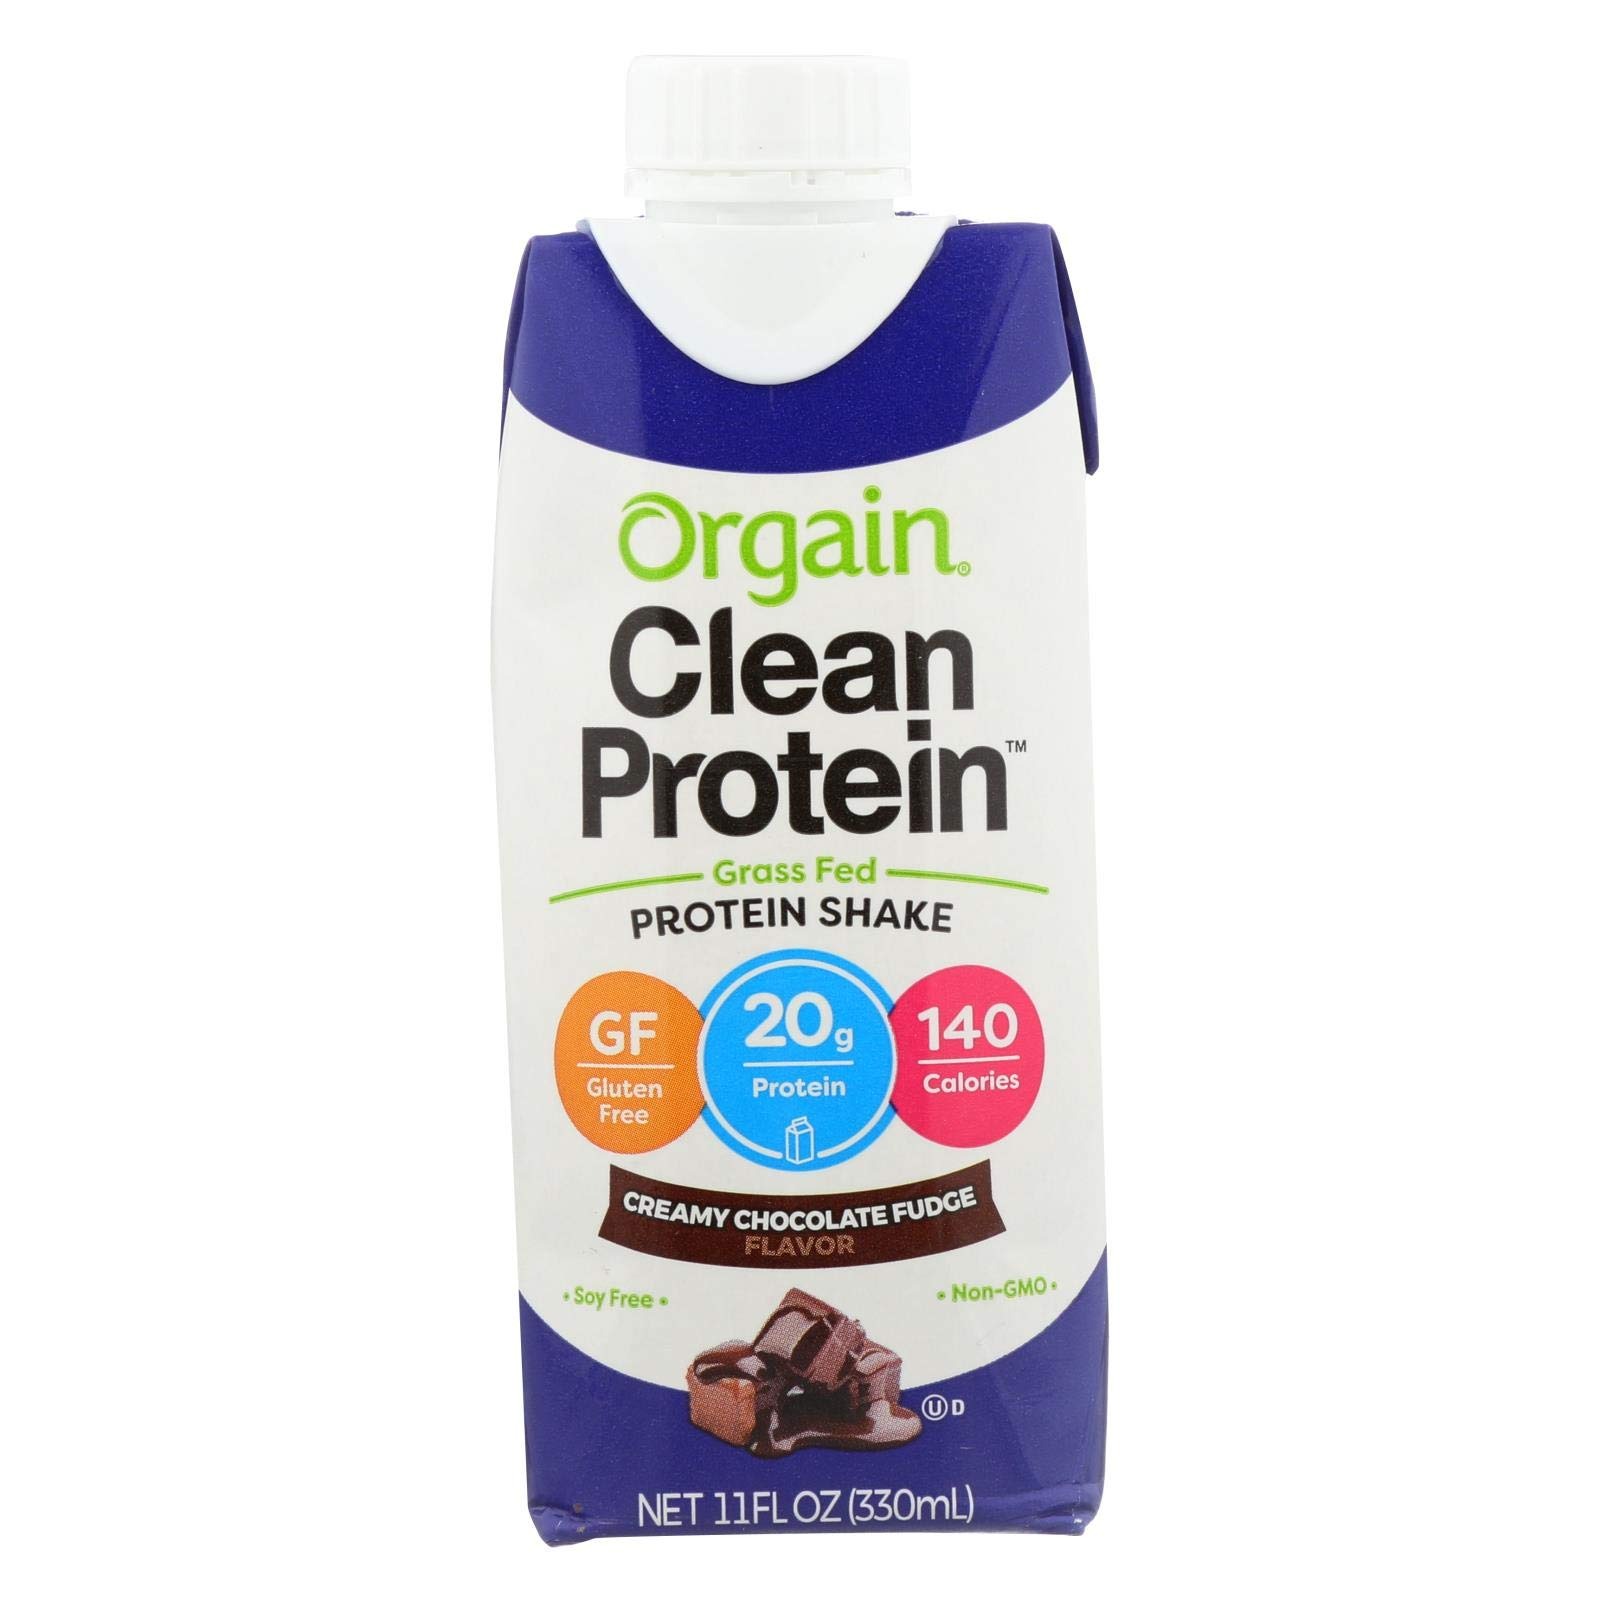
Item Name: Orgain Whey Protein Shk Chocolate Fudge, 11 oz
Bullet Point 1: Includes 1 (11oz) Organic Grass Fed Creamy Chocolate Fudge Nutritional Protein Shake(Packaging May Vary)
Bullet Point 2: Healthy, on-the-go nourishment for busy professionals, moms, athletes and students
Bullet Point 3: 20g Grass Fed Milk Protein, 3g Fiber, 7g Net Carbs and 140 Calories per Serving
Bullet Point 4: Gluten Free, Kosher, No Added Sugar, Vegetarian, Non-GMO, Soy Free, Grass Fed; and free of all artificial colors, flavors and preservatives
Bullet Point 5: Free of rBST, Steroids, Antibiotics and Carrageenan. No sweeteners
Value: 11.0
Unit: Ounce

Price: 11.97